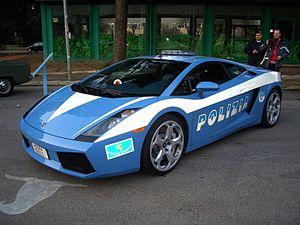
La Lamborghini Gallardo est une voiture de sport du constructeur automobile italien Lamborghini. Sa conception est dirigée par Audi, propriétaire de la marque depuis 1998. Très attendue lors de sa présentation au salon automobile de Genève 2003, elle est conçue pour concurrencer la Ferrari 360 Modena. La marque avait dévoilé son moteur V10 de 5 litres au Mondial de l'automobile de Paris 2002.